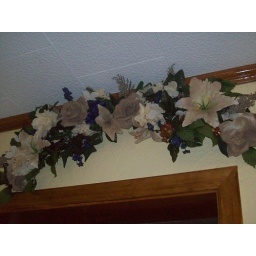
brown and sand swags.can be made in any color